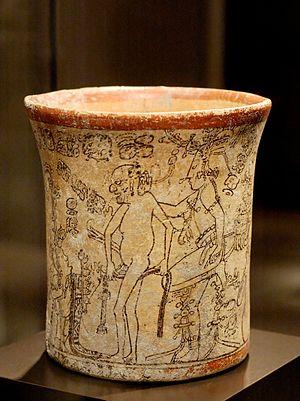
Vase maya du style codex, représentant une divinité du monde souterrain dépouillée de ses vêtements et de sa coiffure par la jeune divinité Maïs, assistée par un nain et un bossu. Terre cuite, nord de la région de Petén (Guatemala), VIIe-Xe siècles.